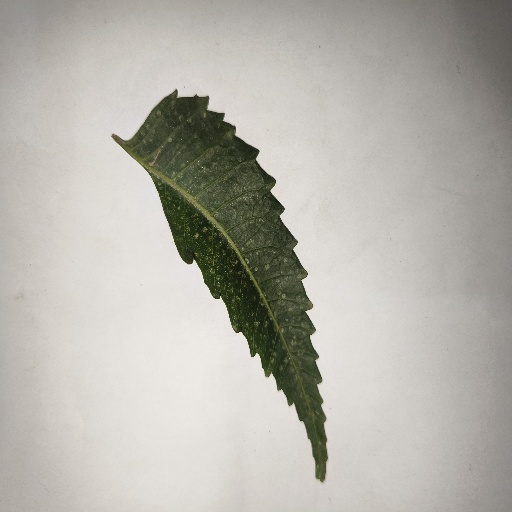
Species: Neem
Leaf condition: Powdery Mildew